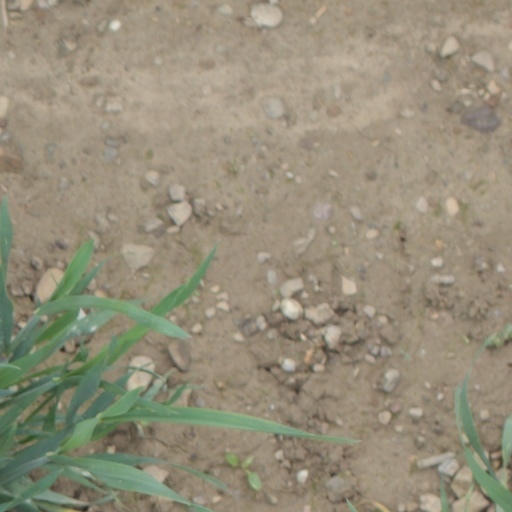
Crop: wheat